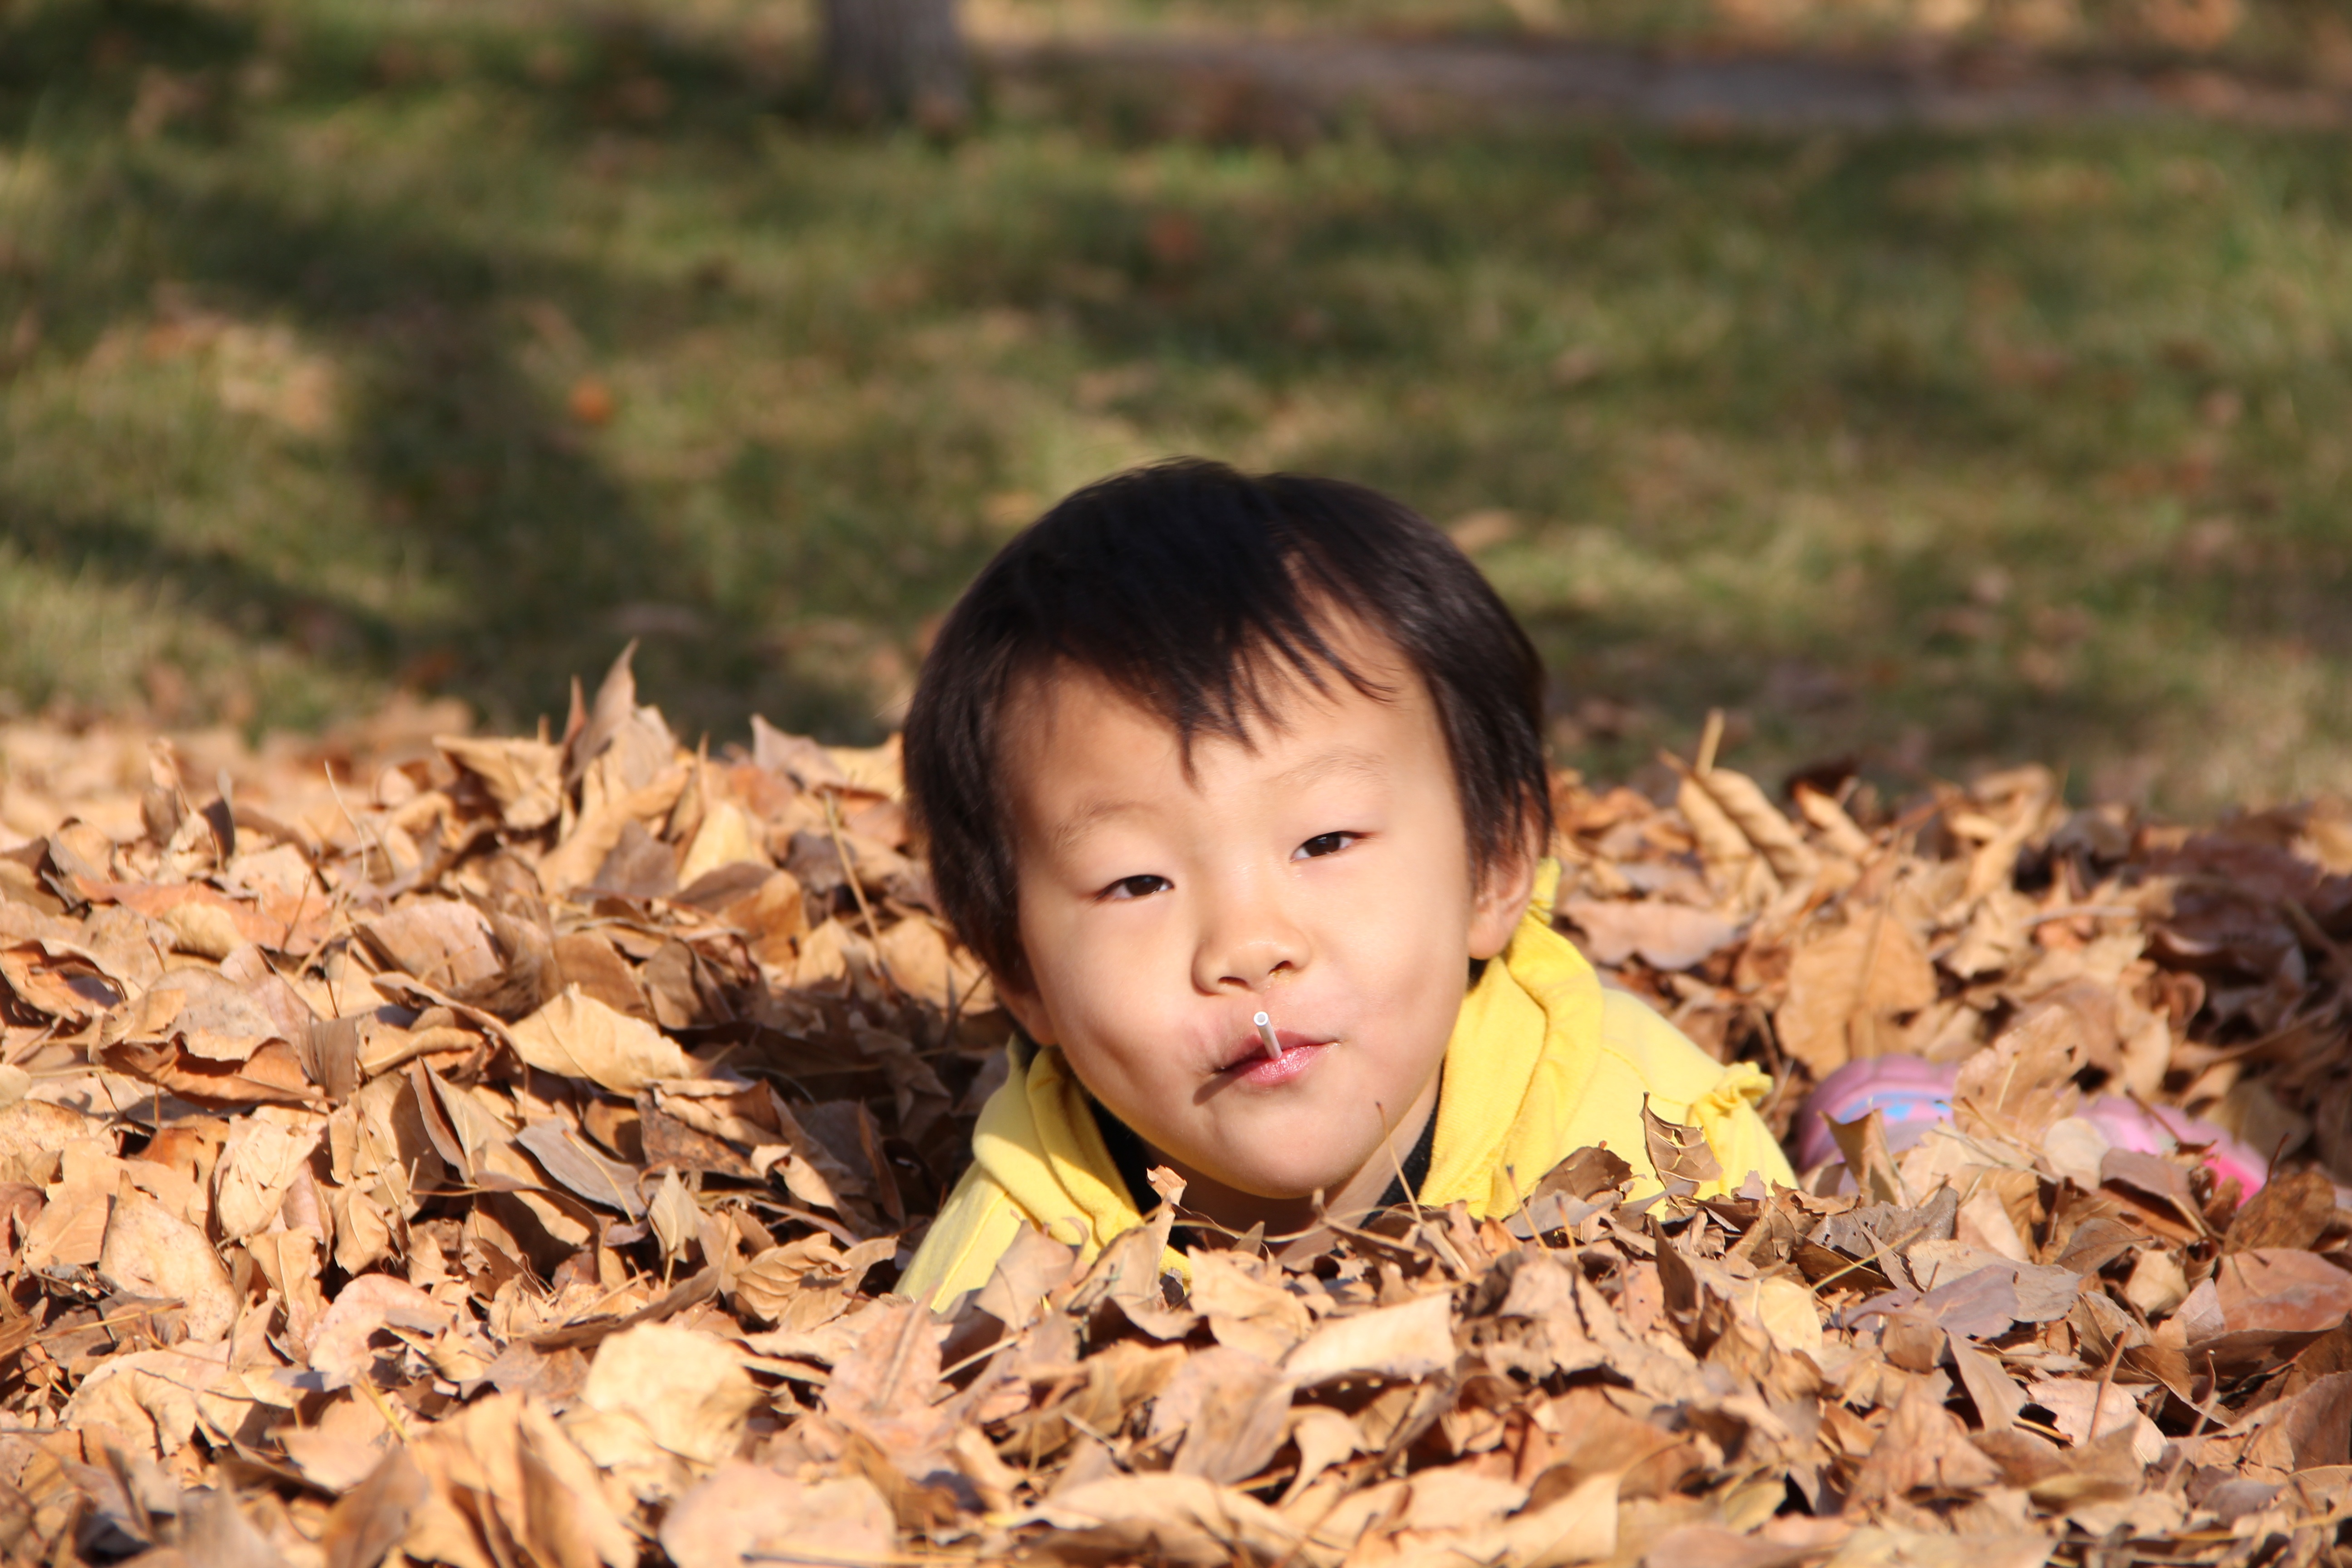
person, people, girl, photography, play, spring, autumn, child, season, kids, happy, infant, toddler, portrait photography